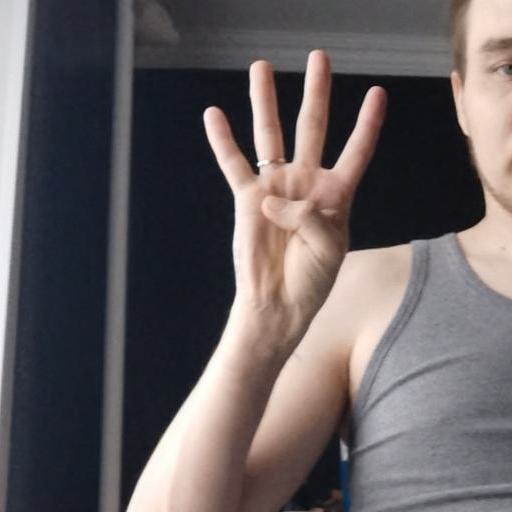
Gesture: four